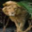
Label: lion